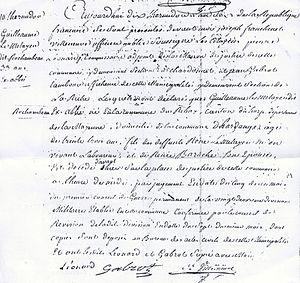
Guillaume Le Métayer est né le jour de la Saint Nicolas 6 décembre 1763 au Ribay, mort fusillé le 26 juillet 1798 à Tours, personnalité de la Révolution française. Il fut un célèbre chef chouan, commandant de l'arrondissement de Mayenne sous le nom de Rochambeau.